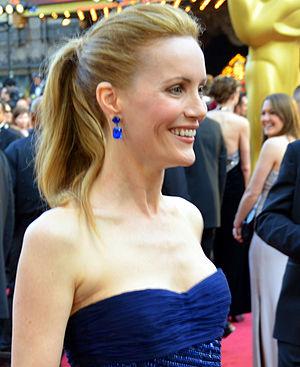
Leslie Mann est une actrice américaine née le 26 mars 1972 à San Francisco.